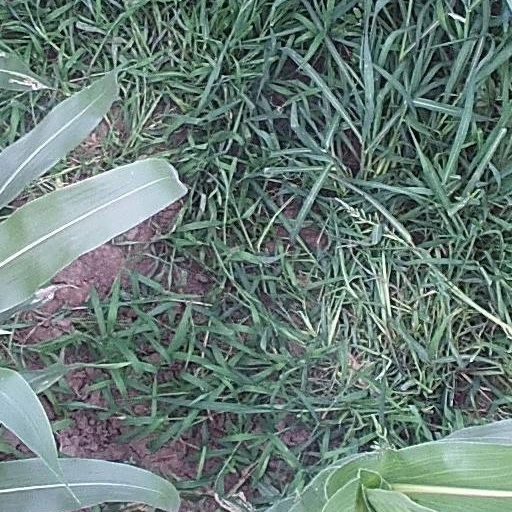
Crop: maize; corn